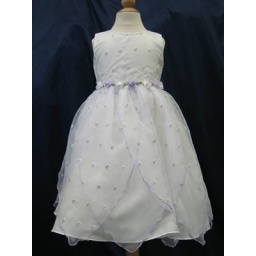
flower girl dress but in soft pink